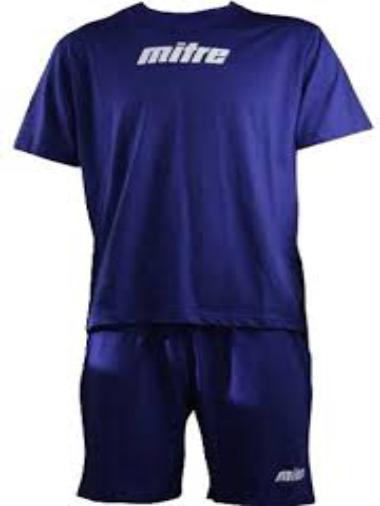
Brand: mitre
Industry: Clothes